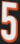
Number: 5